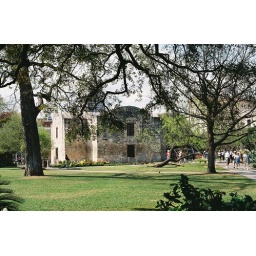
The back wall of the main Alamo Mission building as seen from near the back wall of the Alamo grounds.